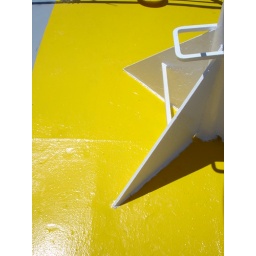
Just spent the last month surveying the ocean floor in Indonesia; hope you enjoy these shots.